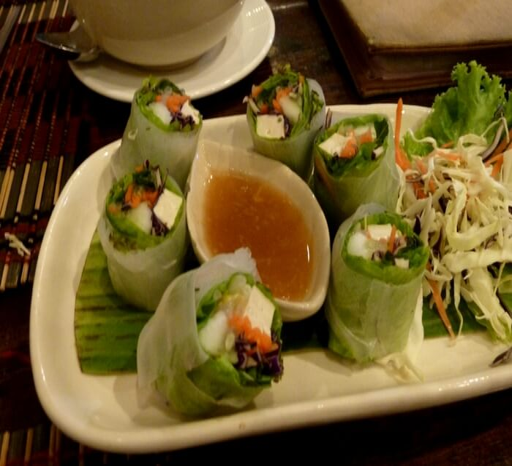
vegan dish and soup served at a restaurant